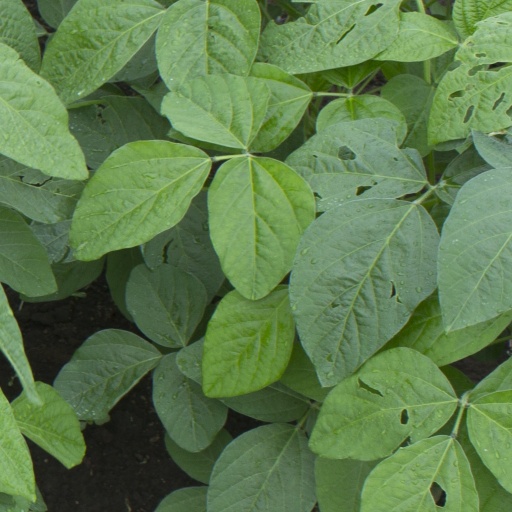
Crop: soybean